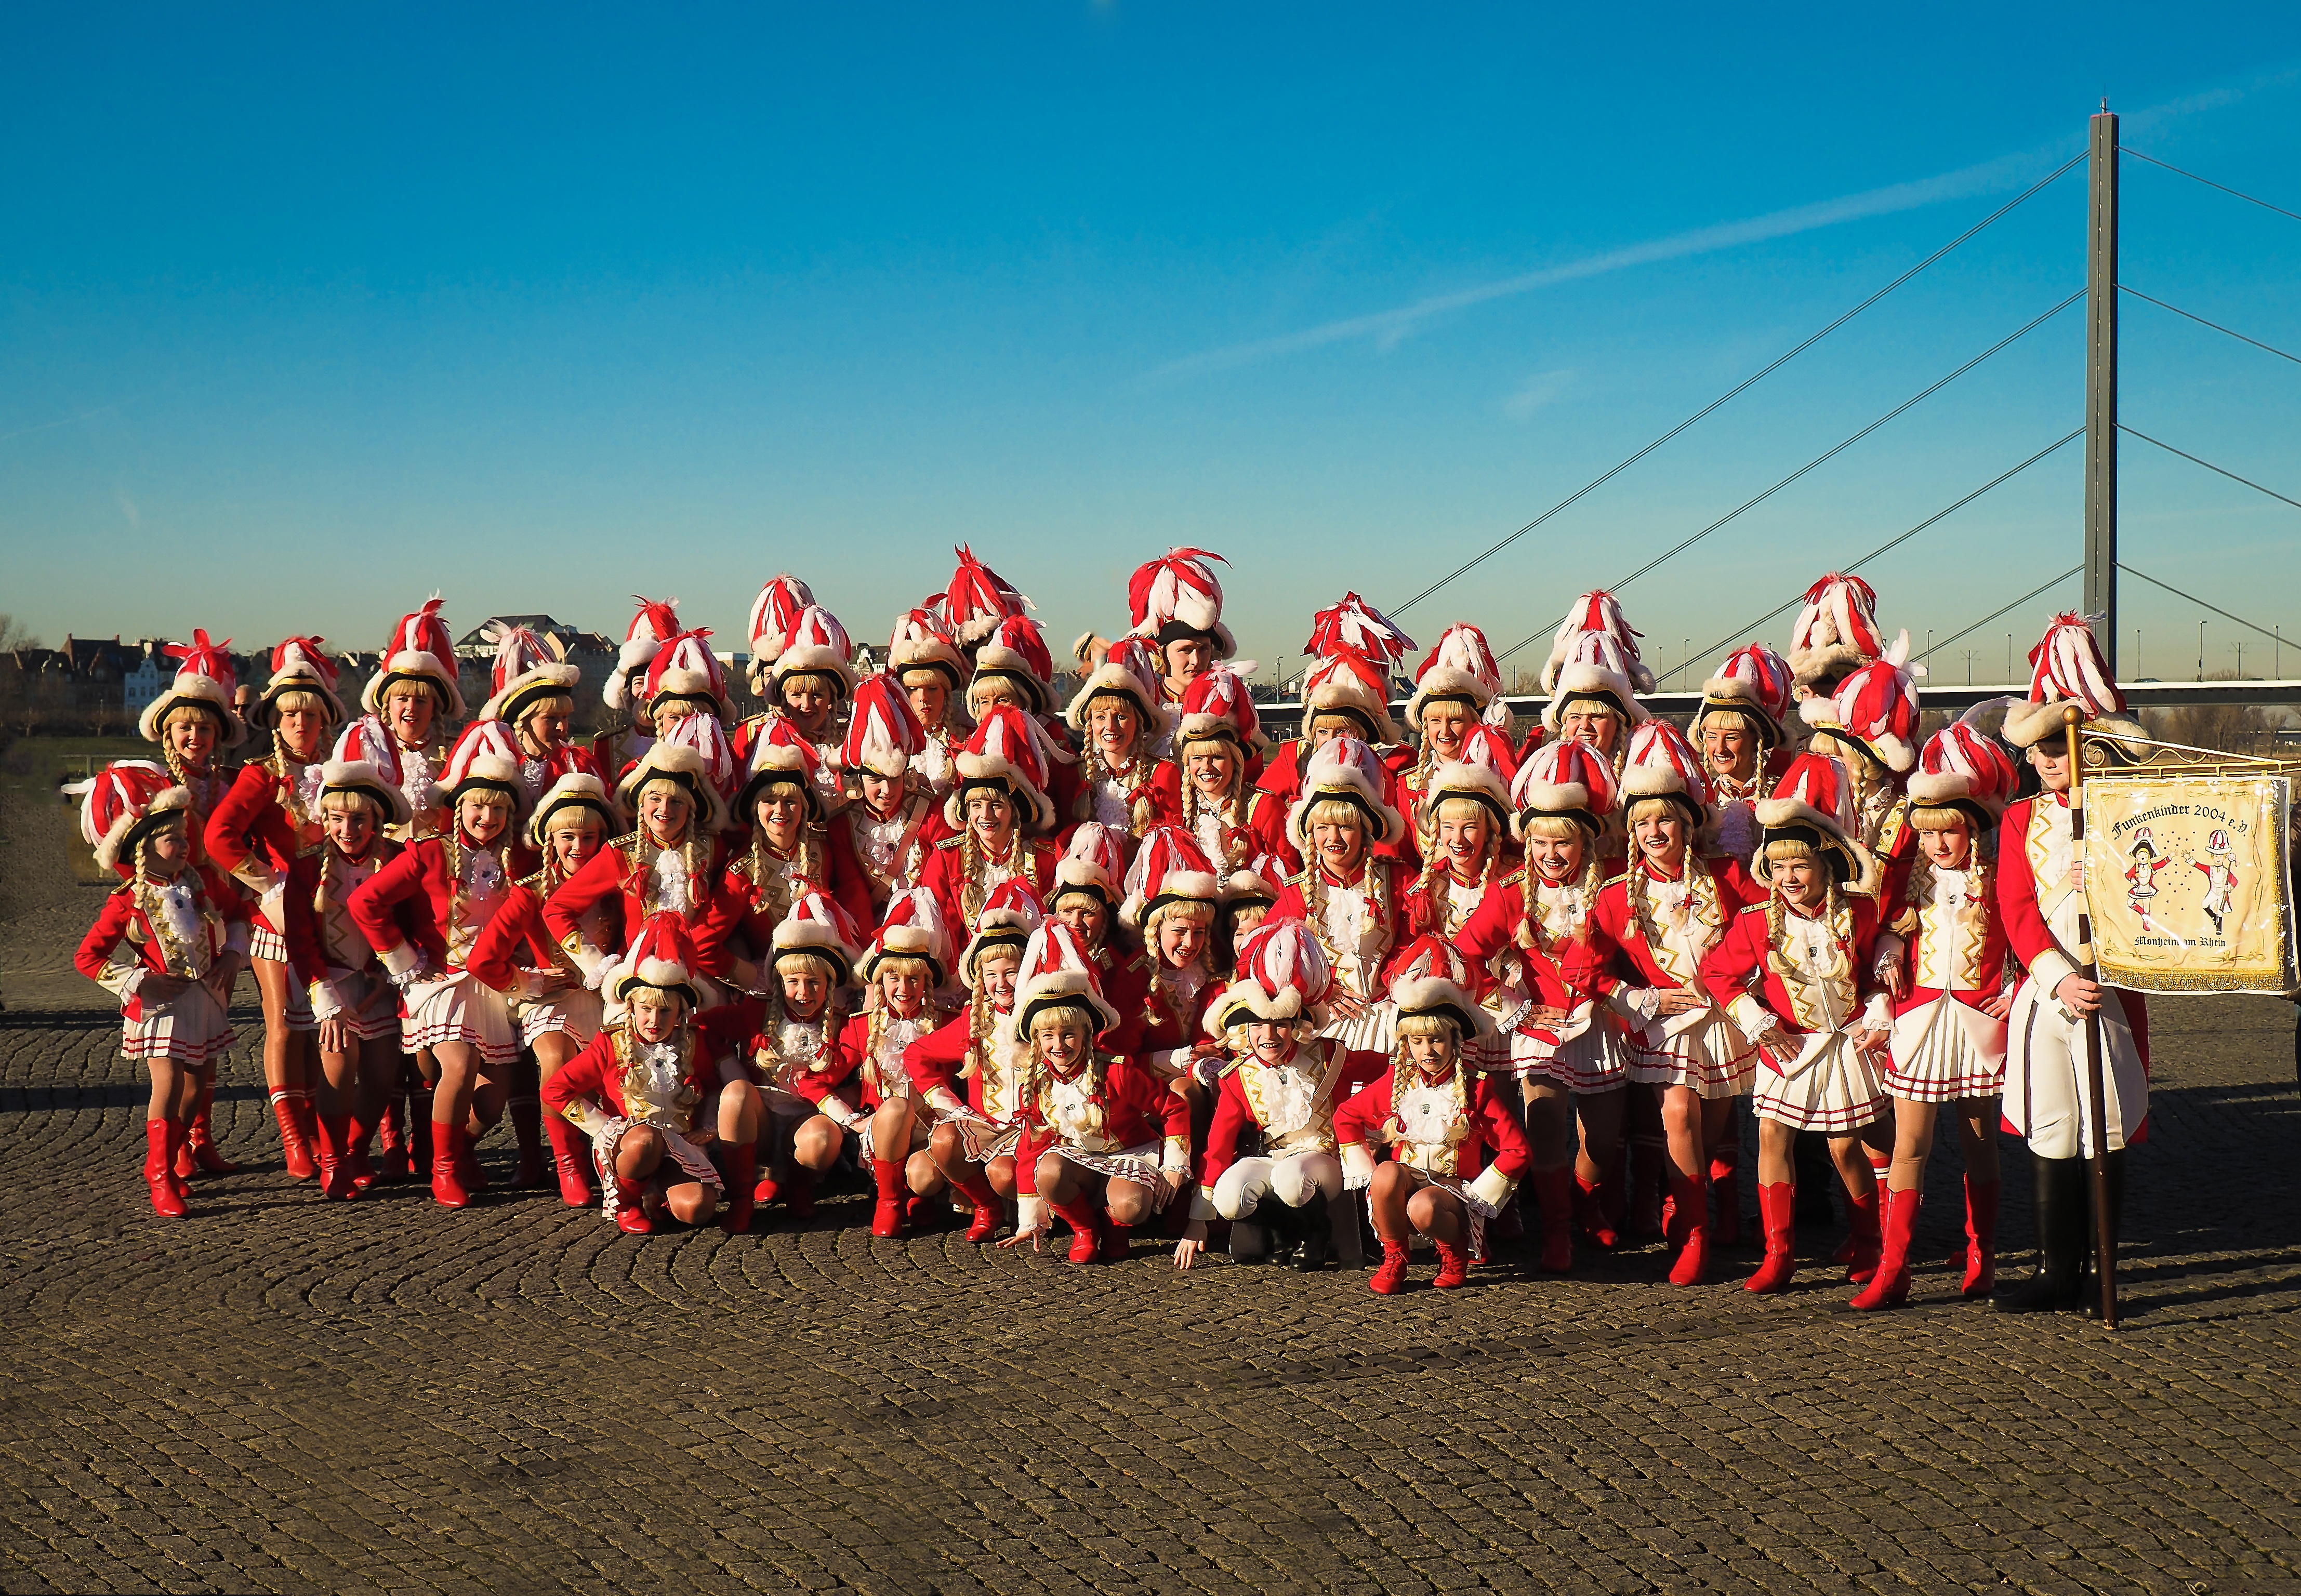
group, people, crowd, red, carnival, color, human, club, musician, colorful, dressed up, festival, team, women, funny, tradition, costume, panel, marching, troop, customs, dusseldorf, red white, fool time, fools guild, street carnival, social group, musical ensemble, dance marie, dawoud, alaaf